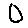
Label: 0